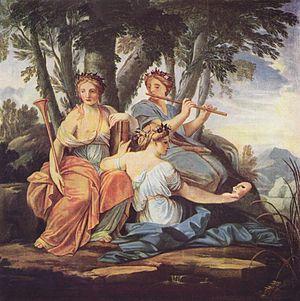
La versification française est l'ensemble des techniques employées dans l'expression poétique traditionnelle en langue française et des usages qui y règlent la pratique du vers : regroupement en strophes, jeu des rythmes et des sonorités, types formels de poèmes. Terme au contenu purement technique, la versification se distingue des arts poétiques, qui renvoient à des conceptions à la fois techniques et esthétiques de la poésie revendiquées par une personne ou un groupe.
La chronologie de la musique classique présente sur une échelle de temps les événements constitutifs de l'histoire de la musique classique entendue par convention comme l'ensemble de la musique savante occidentale par opposition à la musique populaire ou à la musique du monde ainsi que les naissance et disparition des acteurs les plus significatifs de ce domaine. La classification musicologique des grandes périodes est organisée en tableaux synoptiques par décennie où sont reportés les éléments considérés comme marquant une période par les musicologues.
La chronologie des opéras présente sur une échelle de temps les naissance et mort des principaux compositeurs et interprètes d'opéra ainsi que des dates de créations de leurs œuvres et les grands évènements ayant marqués l'histoire de l'opéra entendu ici comme une œuvre destinée à être chantée sur une scène, appartenant à un genre musical vocal classique du même nom et pouvant être considérée comme l’une des formes du théâtre musical occidental regroupées sous l’appellation d’art lyrique.